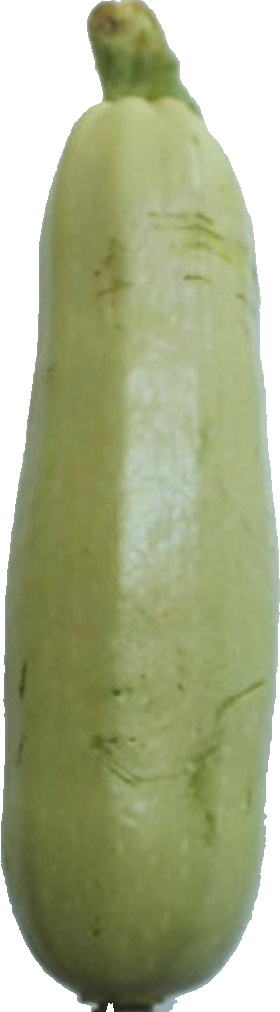
Label: zucchini_1